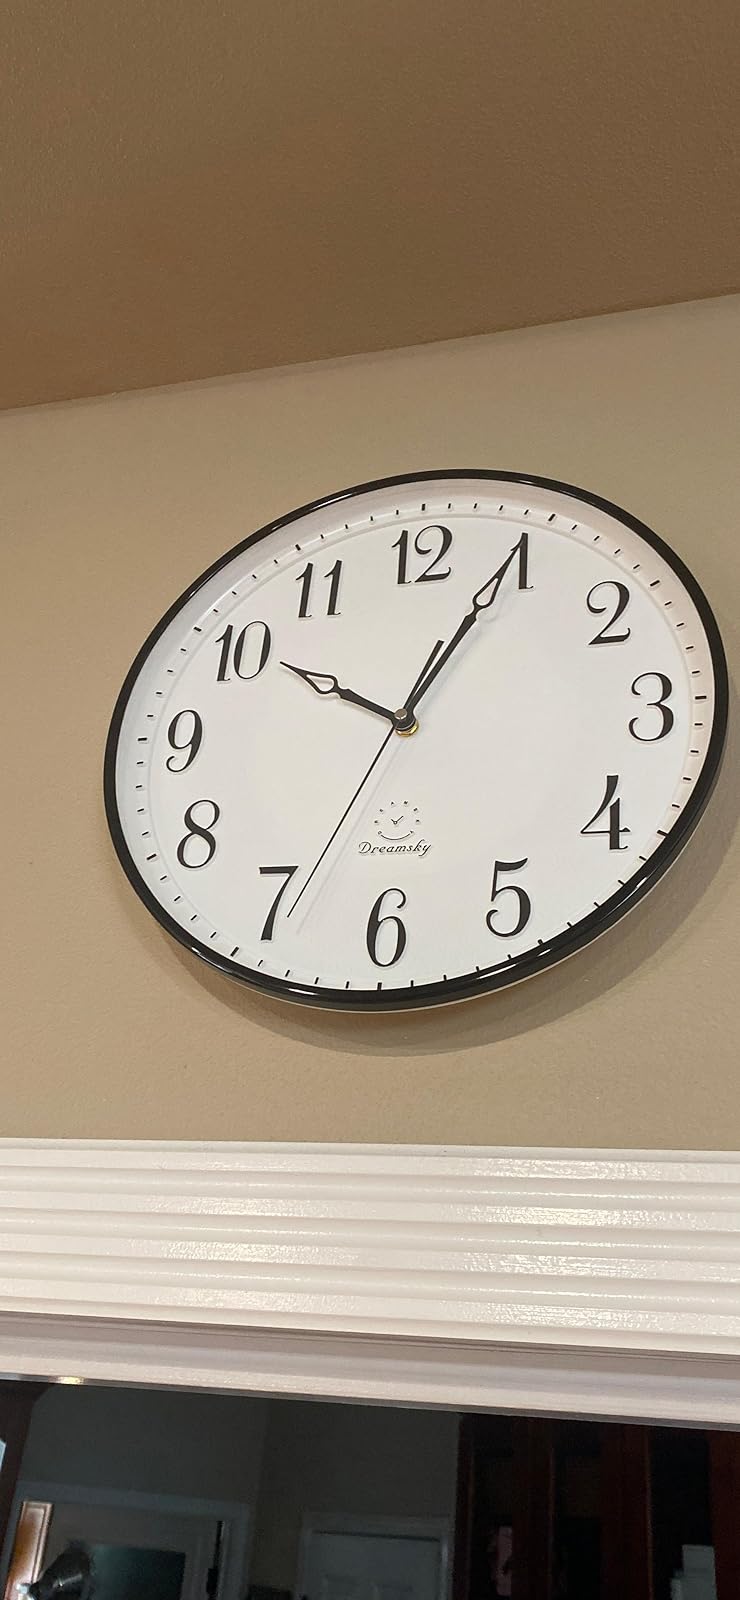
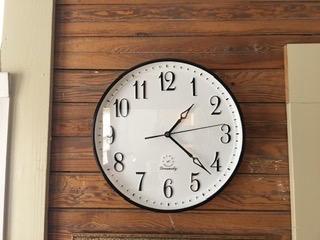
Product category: clock
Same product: yes